Taviton Street

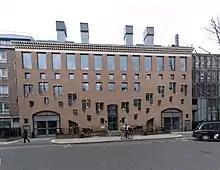
UCL's School of Slavonic and East European Studies

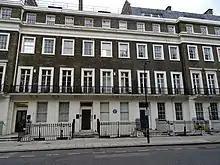
4 Taviton Street: Noor Inayat Khan blue plaque

Taviton Street is a street in the Bloomsbury district of central London, in the London Borough of Camden. It runs between Endsleigh Gardens in the north and Gordon Square and Endsleigh Place in the south. University College London's School of Slavonic and East European Studies moved into new buildings on the western side in 2005.